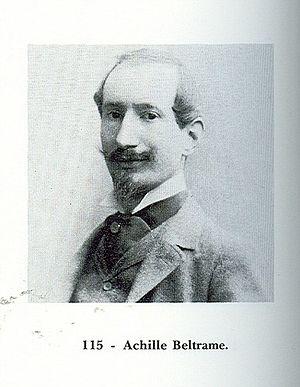
Achille Beltrame était un peintre et illustrateur italien.